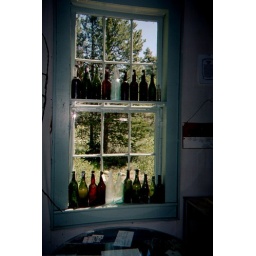
Looking through the window of old bottles in the museum in custer, idaho.